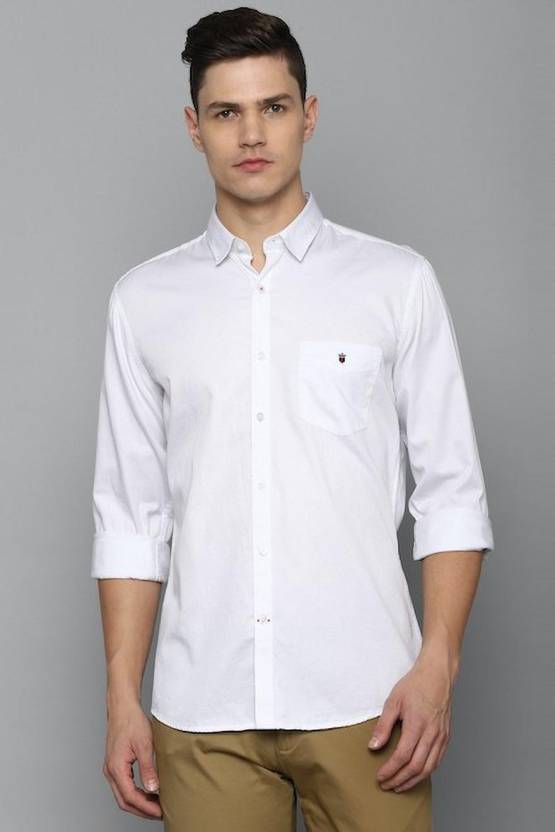
Product: Men Slim Fit Printed Casual Shirt
Price: ₹1,439
Colors: White
Pattern: Printed